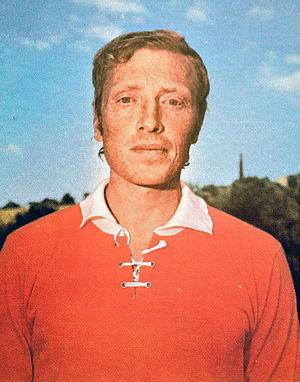
Adriano Lombardi, surnommé Il rosso di Ponsacco était un footballeur et entraîneur italien.